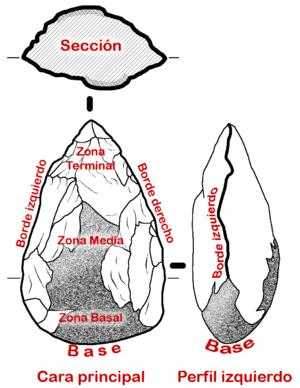
Schéma de base pour la description morphologique d'un biface acheuléen.